Wendy Crockett

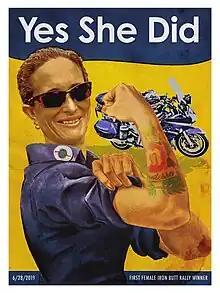
Poster celebrating Crockett's Iron Butt Rally win

Wendy Crockett is an American long-distance motorcycle rider. In 2019, Crockett achieved a historic milestone by becoming the first woman to win the Iron Butt Rally, an 11-day, 11,000-mile motorcycle endurance event often referred to as "The World's Toughest Motorcycle Competition."